Outline of the Bahamas

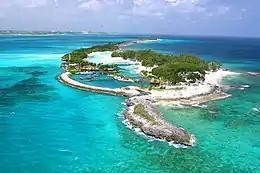
Blue Lagoon Island

Administrative divisions of the Bahamas